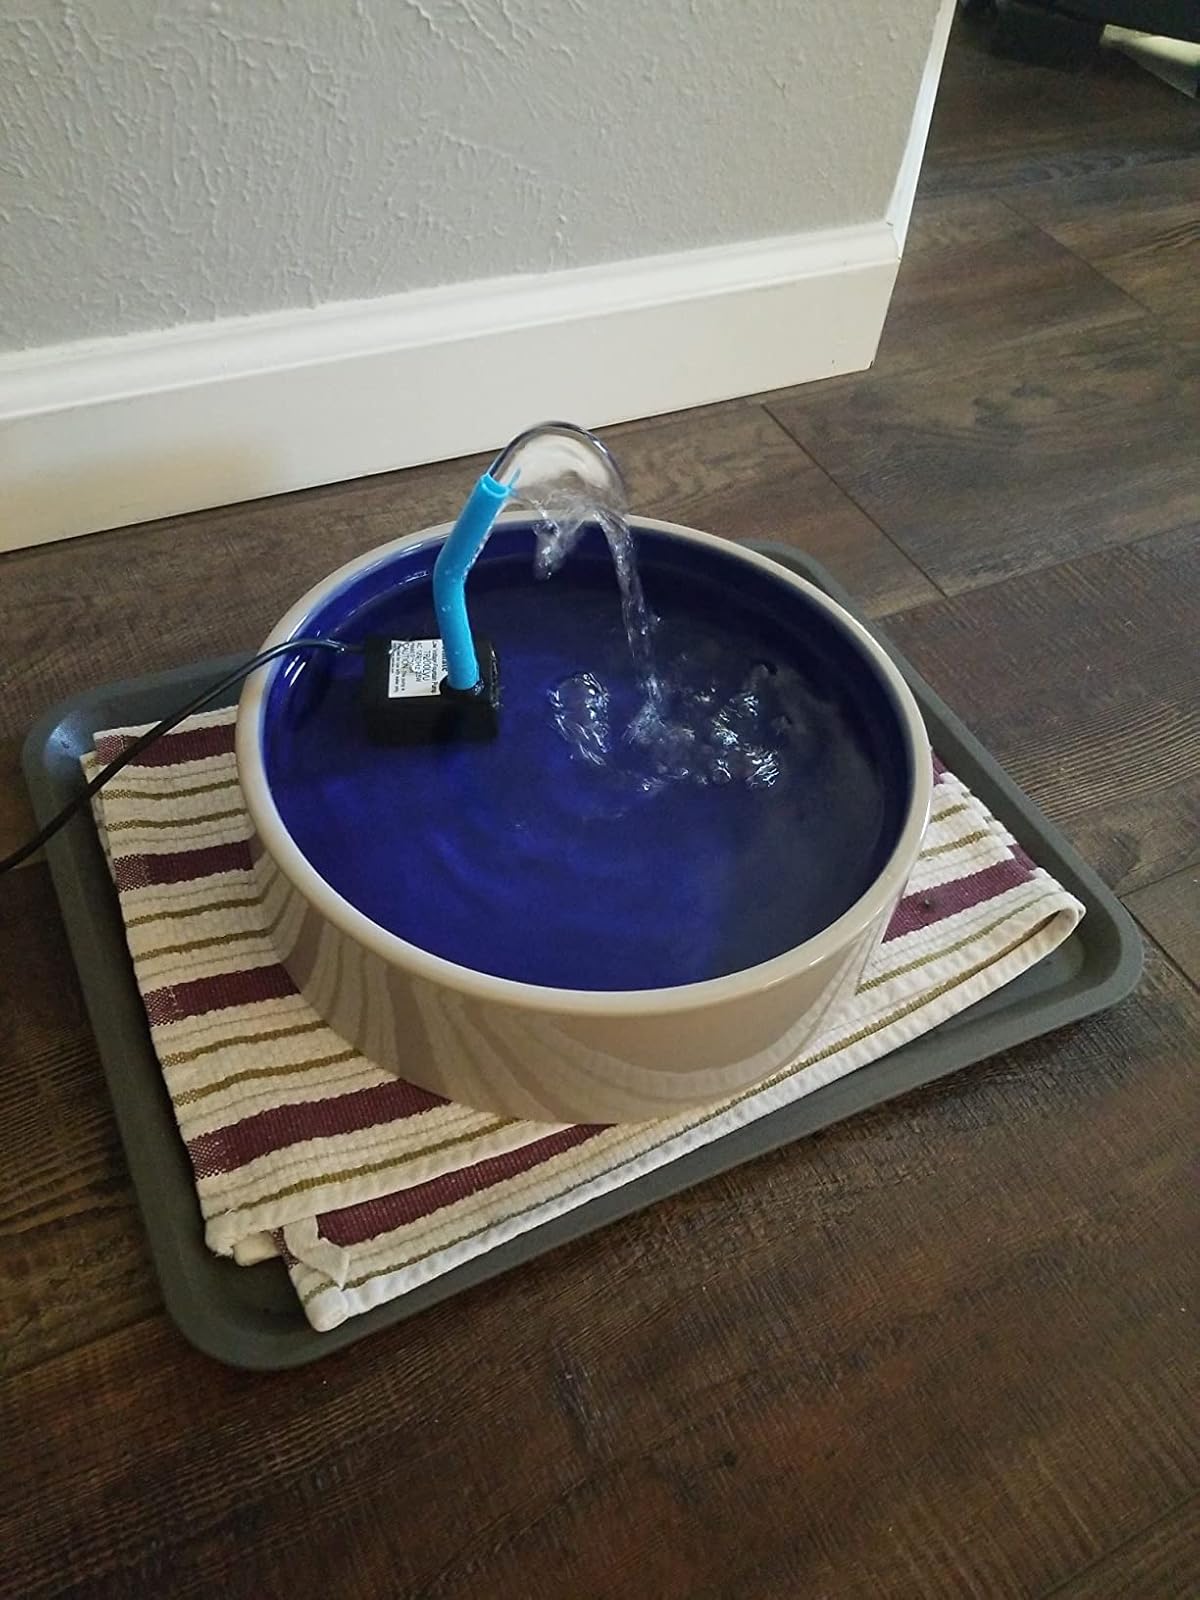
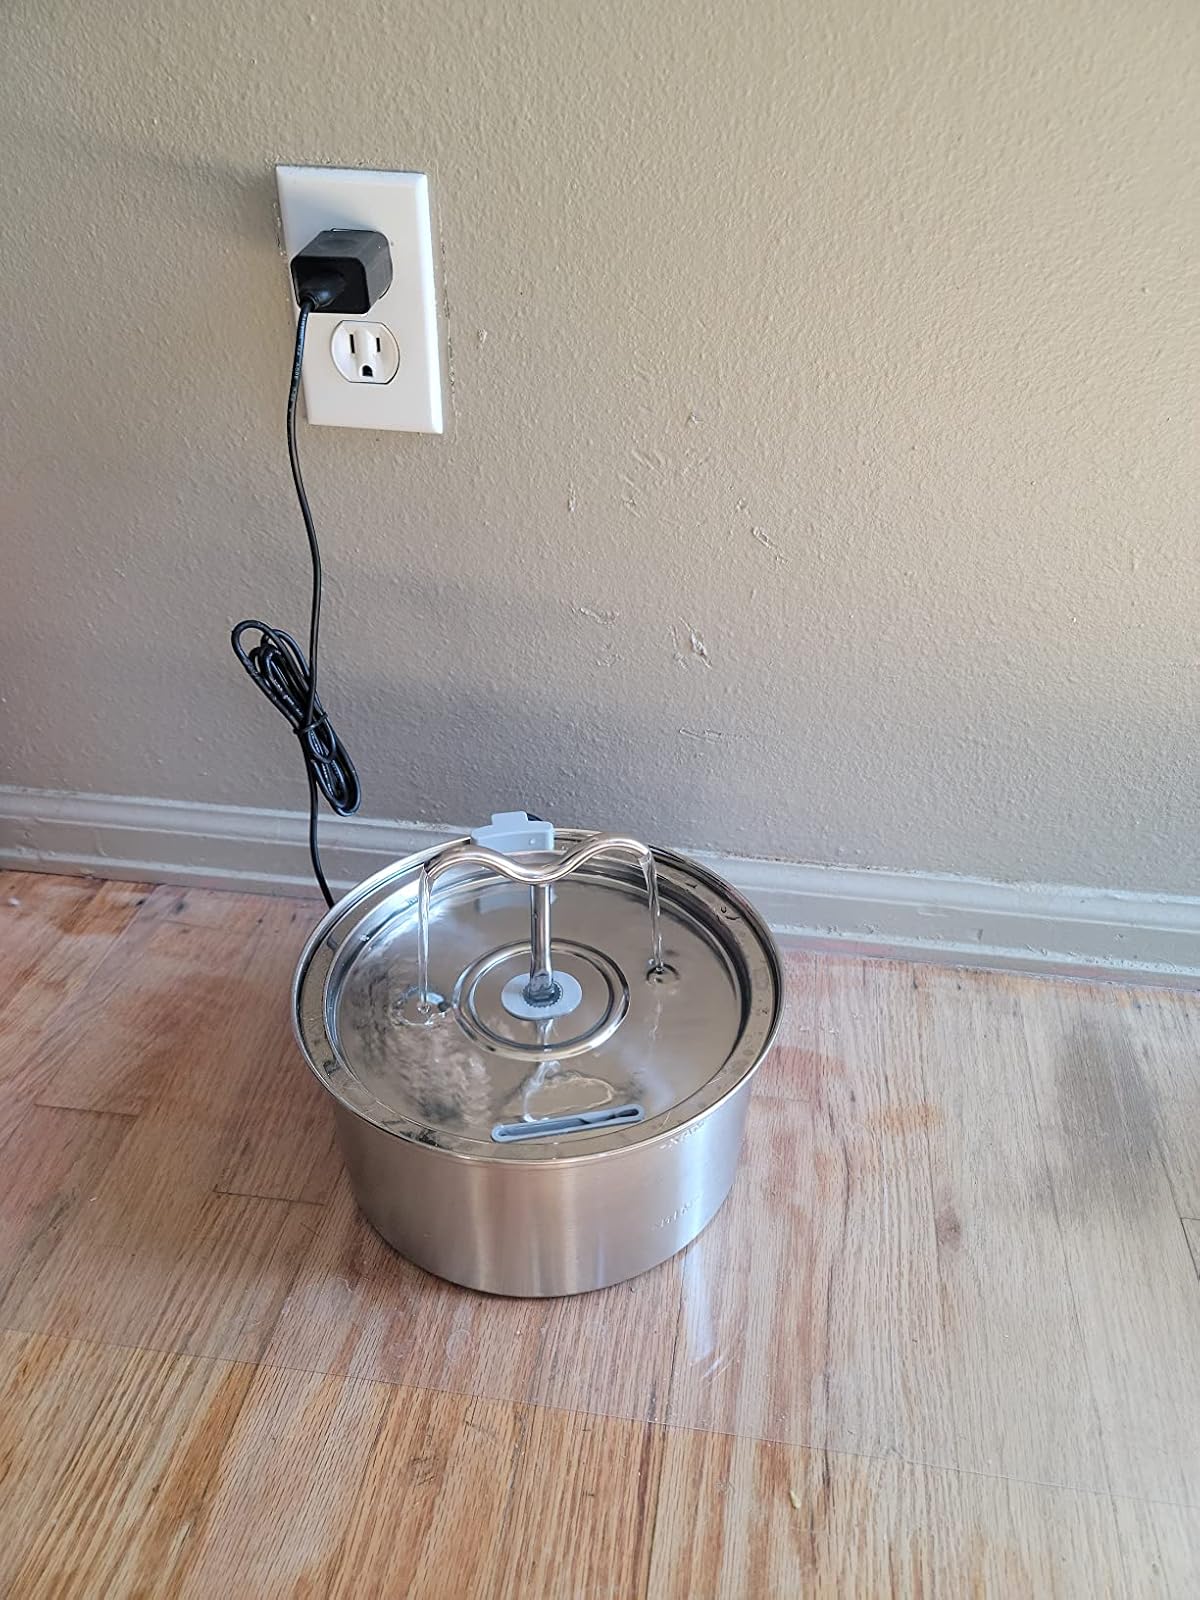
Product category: items_bowl
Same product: no